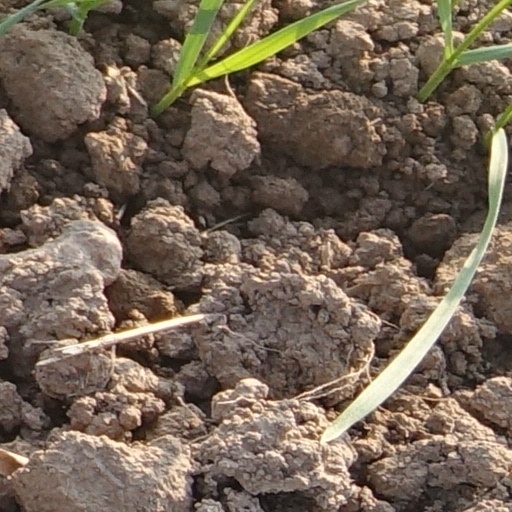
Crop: wheat